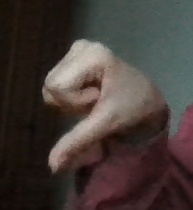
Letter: waw